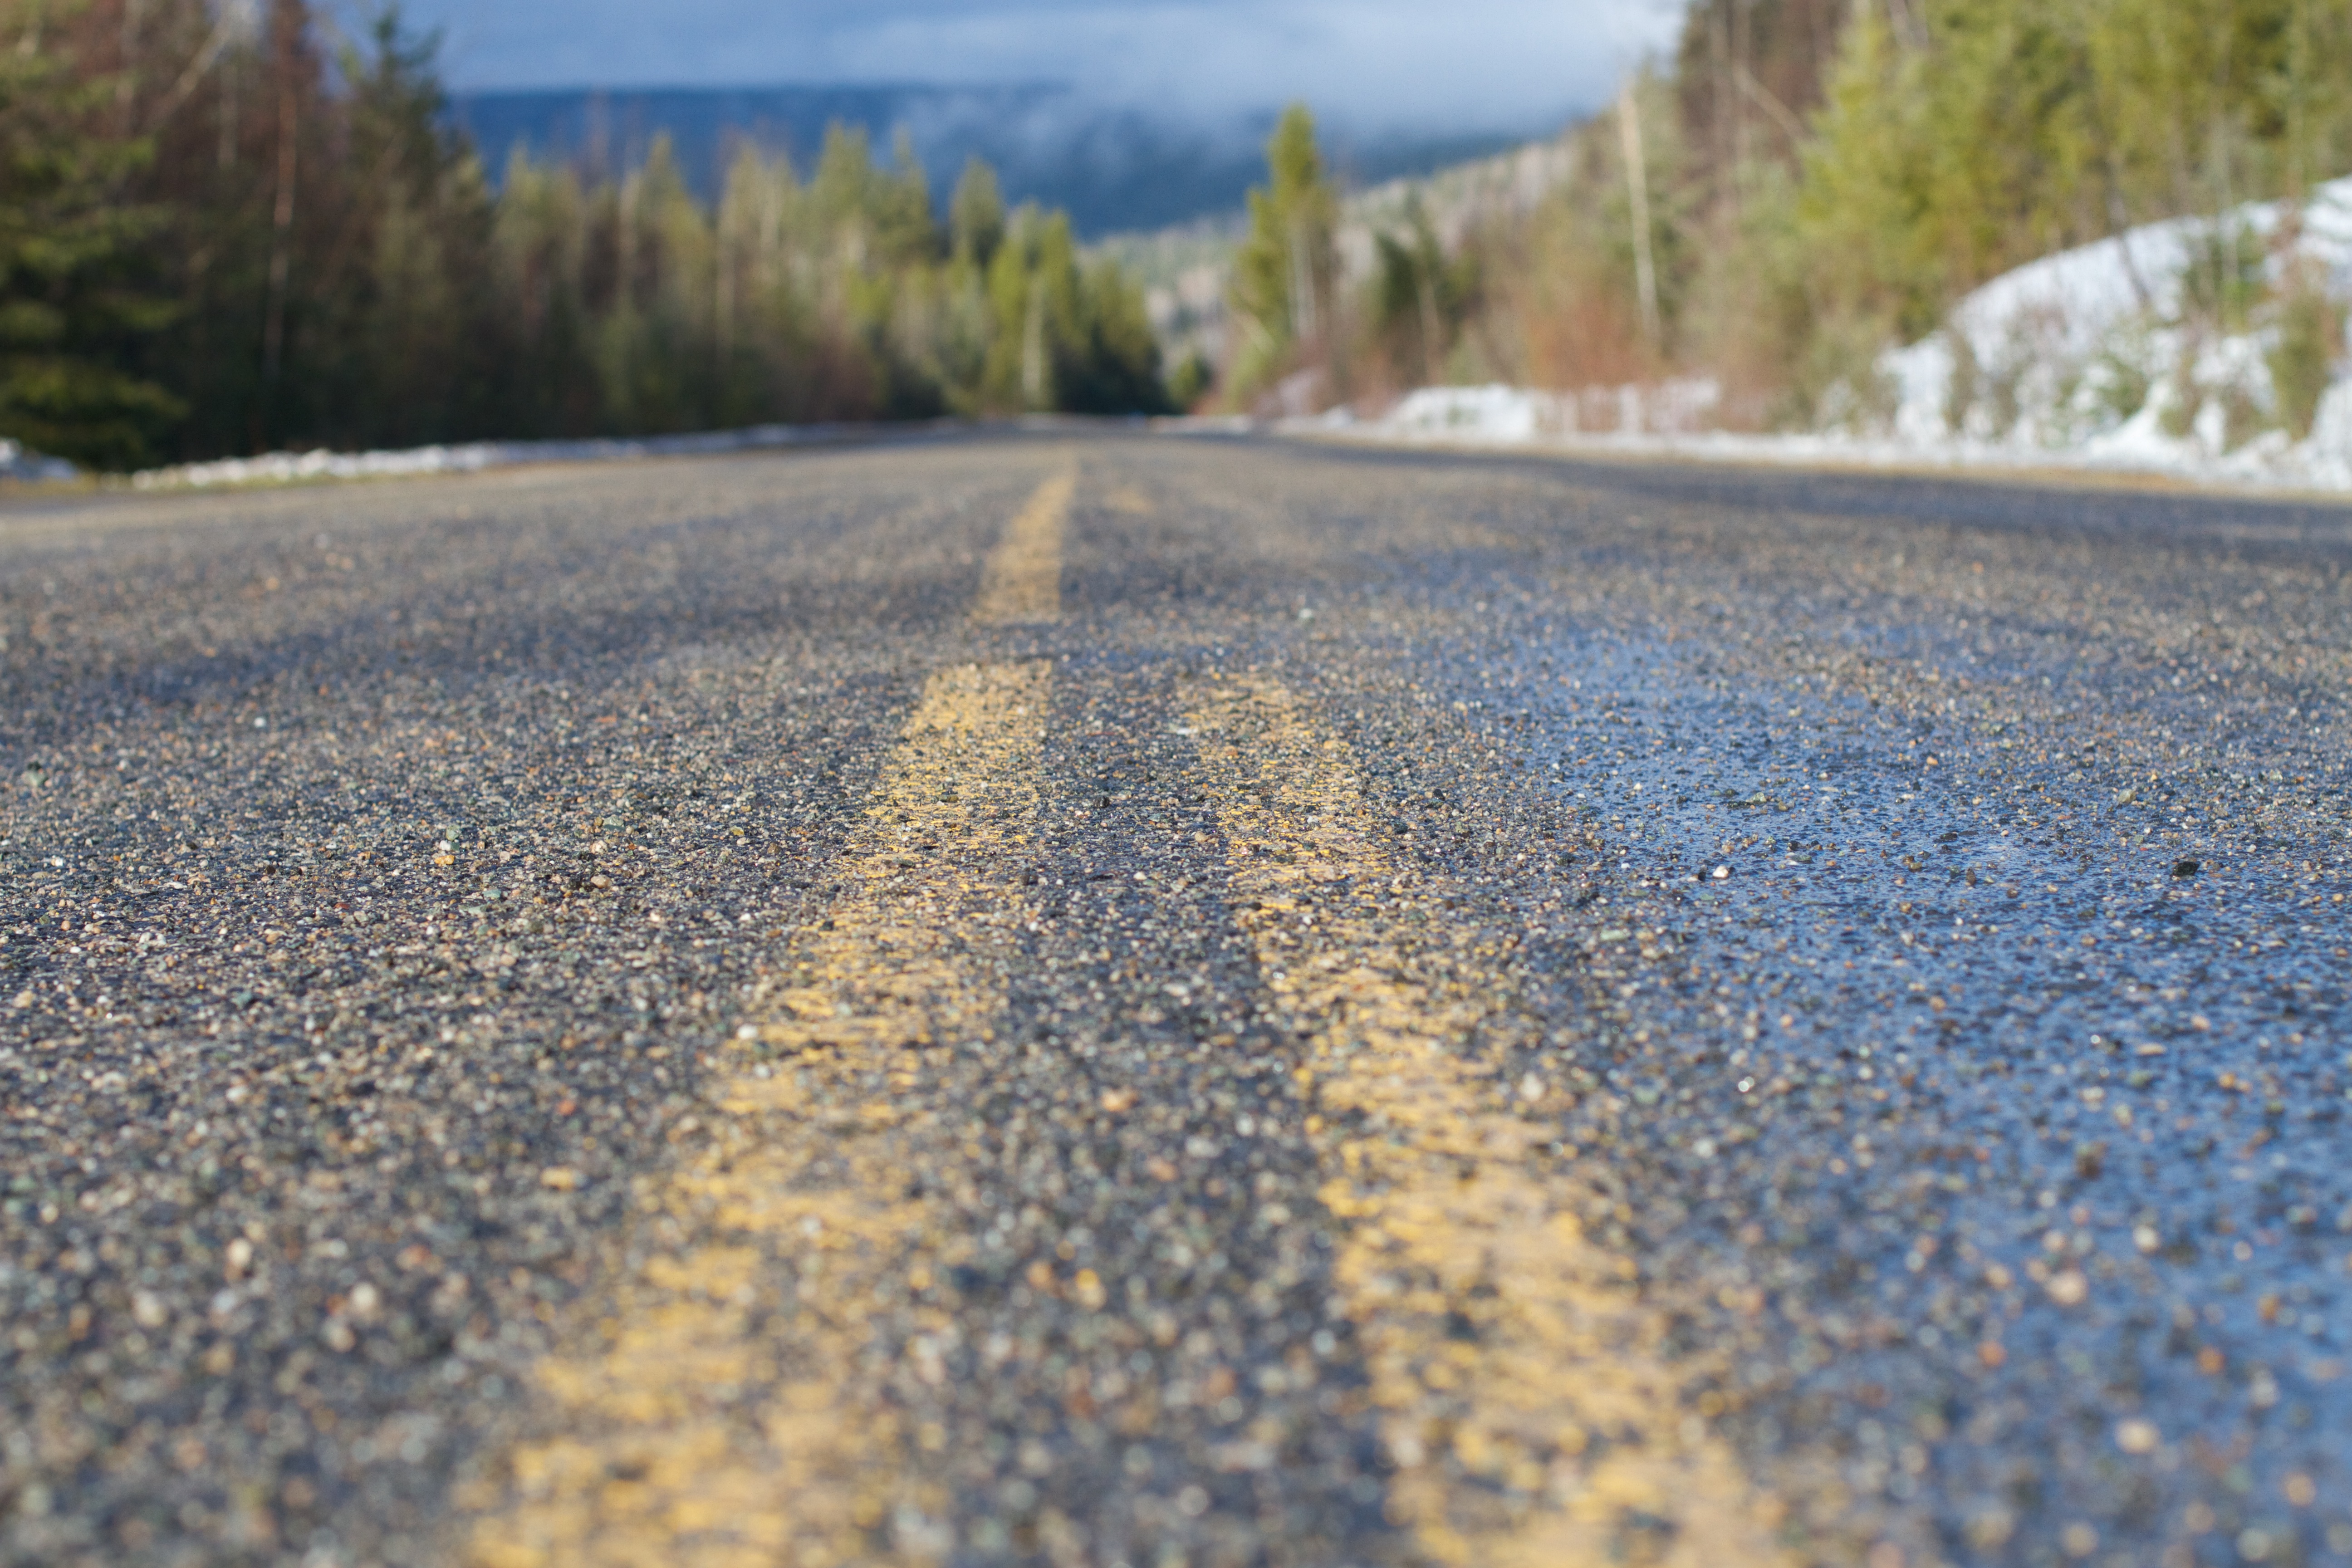
landscape, tree, water, nature, grass, sand, horizon, winter, track, road, field, sunlight, morning, leaf, frost, asphalt, autumn, soil, season, infrastructure, bellyontheroad, 2014365, road surface, grass family